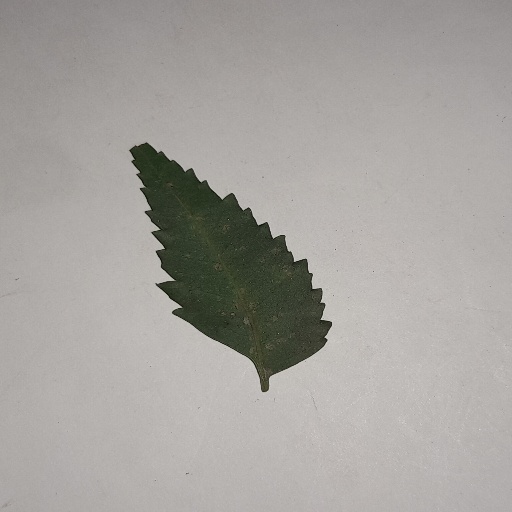
Species: Neem
Leaf condition: Powdery Mildew